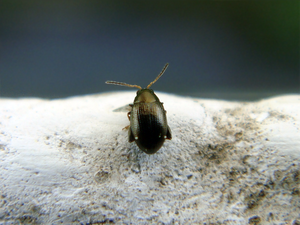
Chaetocnema concinna est une espèce d'insectes coléoptères de la famille des Chrysomelidae, originaires d'Eurasie.